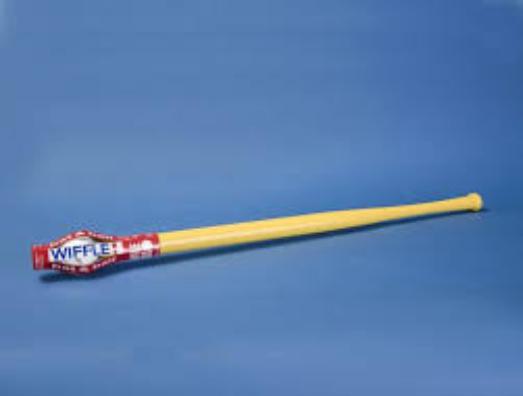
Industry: Sports